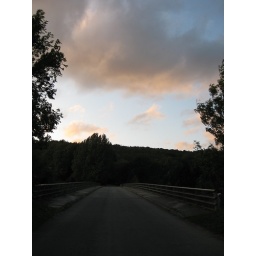
The bridge in my road that crosses the M25.